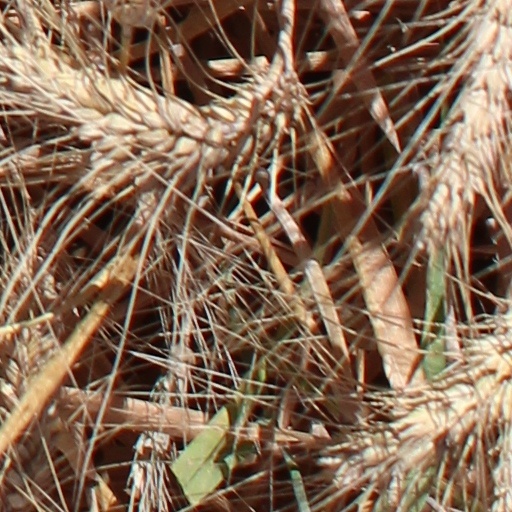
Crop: wheat